Reading Railroad Massacre

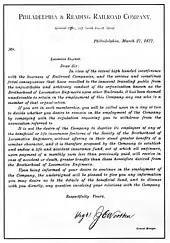
Letter from the railroad to members of the Brotherhood of Locomotive Engineers and Trainmen

In 1877, the city of Reading was largely controlled by the Philadelphia and Reading Railway under Franklin B. Gowen. The town was heavily reliant on rail along with the Philadelphia and Reading Coal and Iron Company. There was a general doubt as to whether conditions existed for serious labor troubles. At one point, the "Pottsville Miners Journal" wrote in an editorial that "the men have no organization, and there is too much race jealousy existing among them to permit them to form [a strike]".